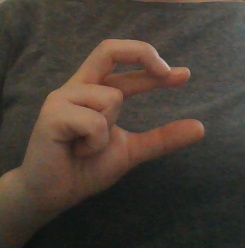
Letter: thal